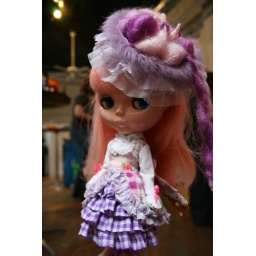
susie's white magic morning (never saw this girl in person before!)